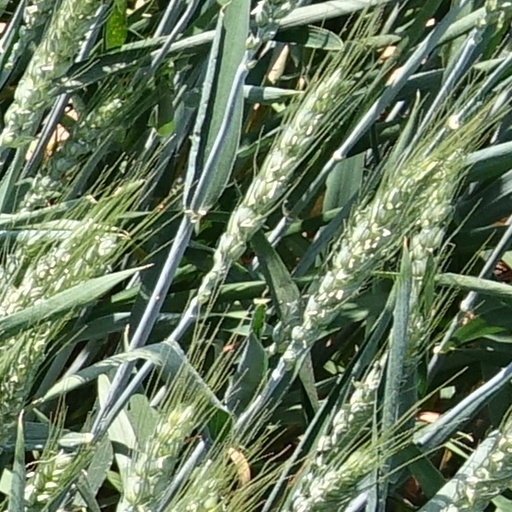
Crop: wheat